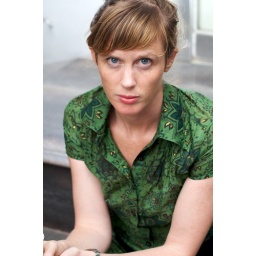
First try with flash the strobist way. This photo with flash in its standing holder on the ground